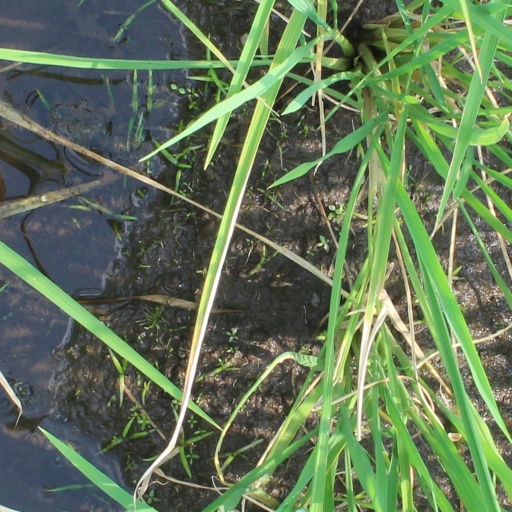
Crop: rice